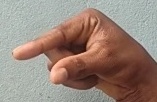
ASL sign: Q